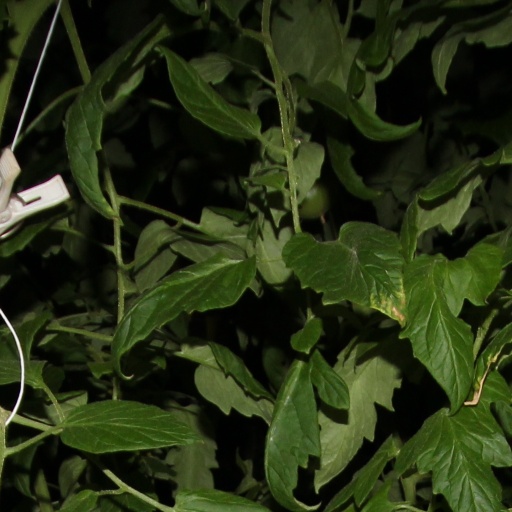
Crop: tomato